Nevada County, California

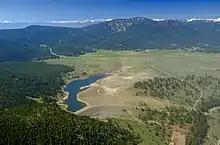
Martis Creek Lake and Dam at the southern edge of eastern Nevada County near Truckee: At full pool, the lake extends into Placer County in the distance to the south.

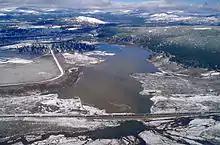
Martis Creek Lake and Dam in Nevada County: This picture was taken over Placer County, looking north into Nevada County.

Created in 1851, from portions of Yuba County, Nevada County was named after the mining town of Nevada City, a name derived from the Sierra Nevada Mountains. The word "nevada" is Spanish for "snowy" or "snow-covered". Charles Marsh was one of the first settlers in what became Nevada City, and is perhaps the one who named the town. He went on to build extensive water flumes/ditches/canals in the area, and was influential in the building of the first transcontinental railroad and the Nevada County Narrow Gauge Railroad.